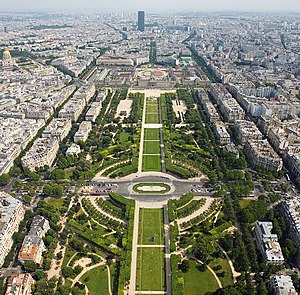
Champ-de-Mars
Champ-de-Mars set fra Eiffeltårnet
Champ-de-Mars er en stor offentlig park i 7. arrondissement i Paris, mellem Eiffeltårnet og École militaire.